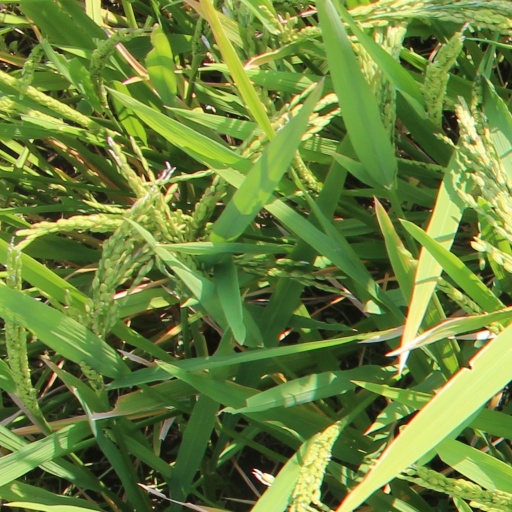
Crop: rice